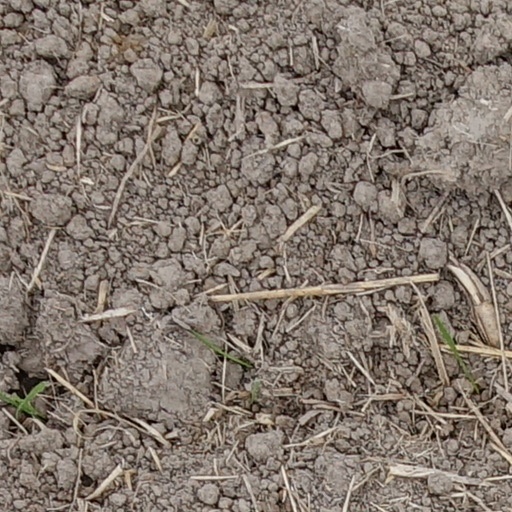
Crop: wheat